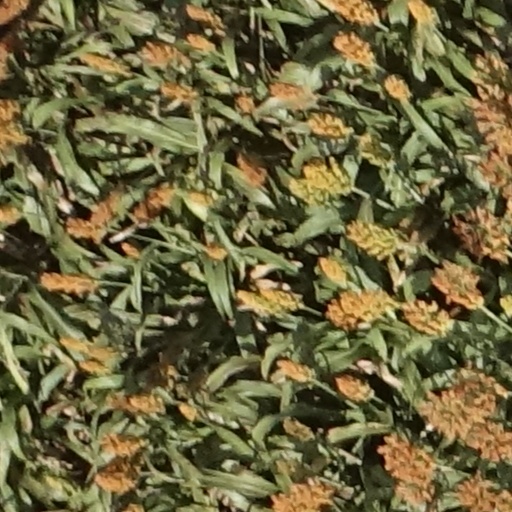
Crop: sorghum